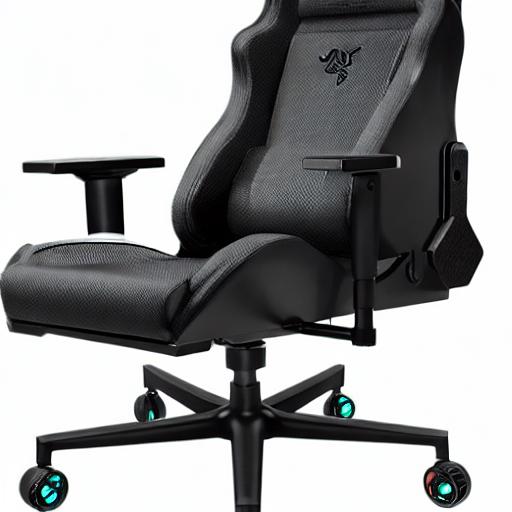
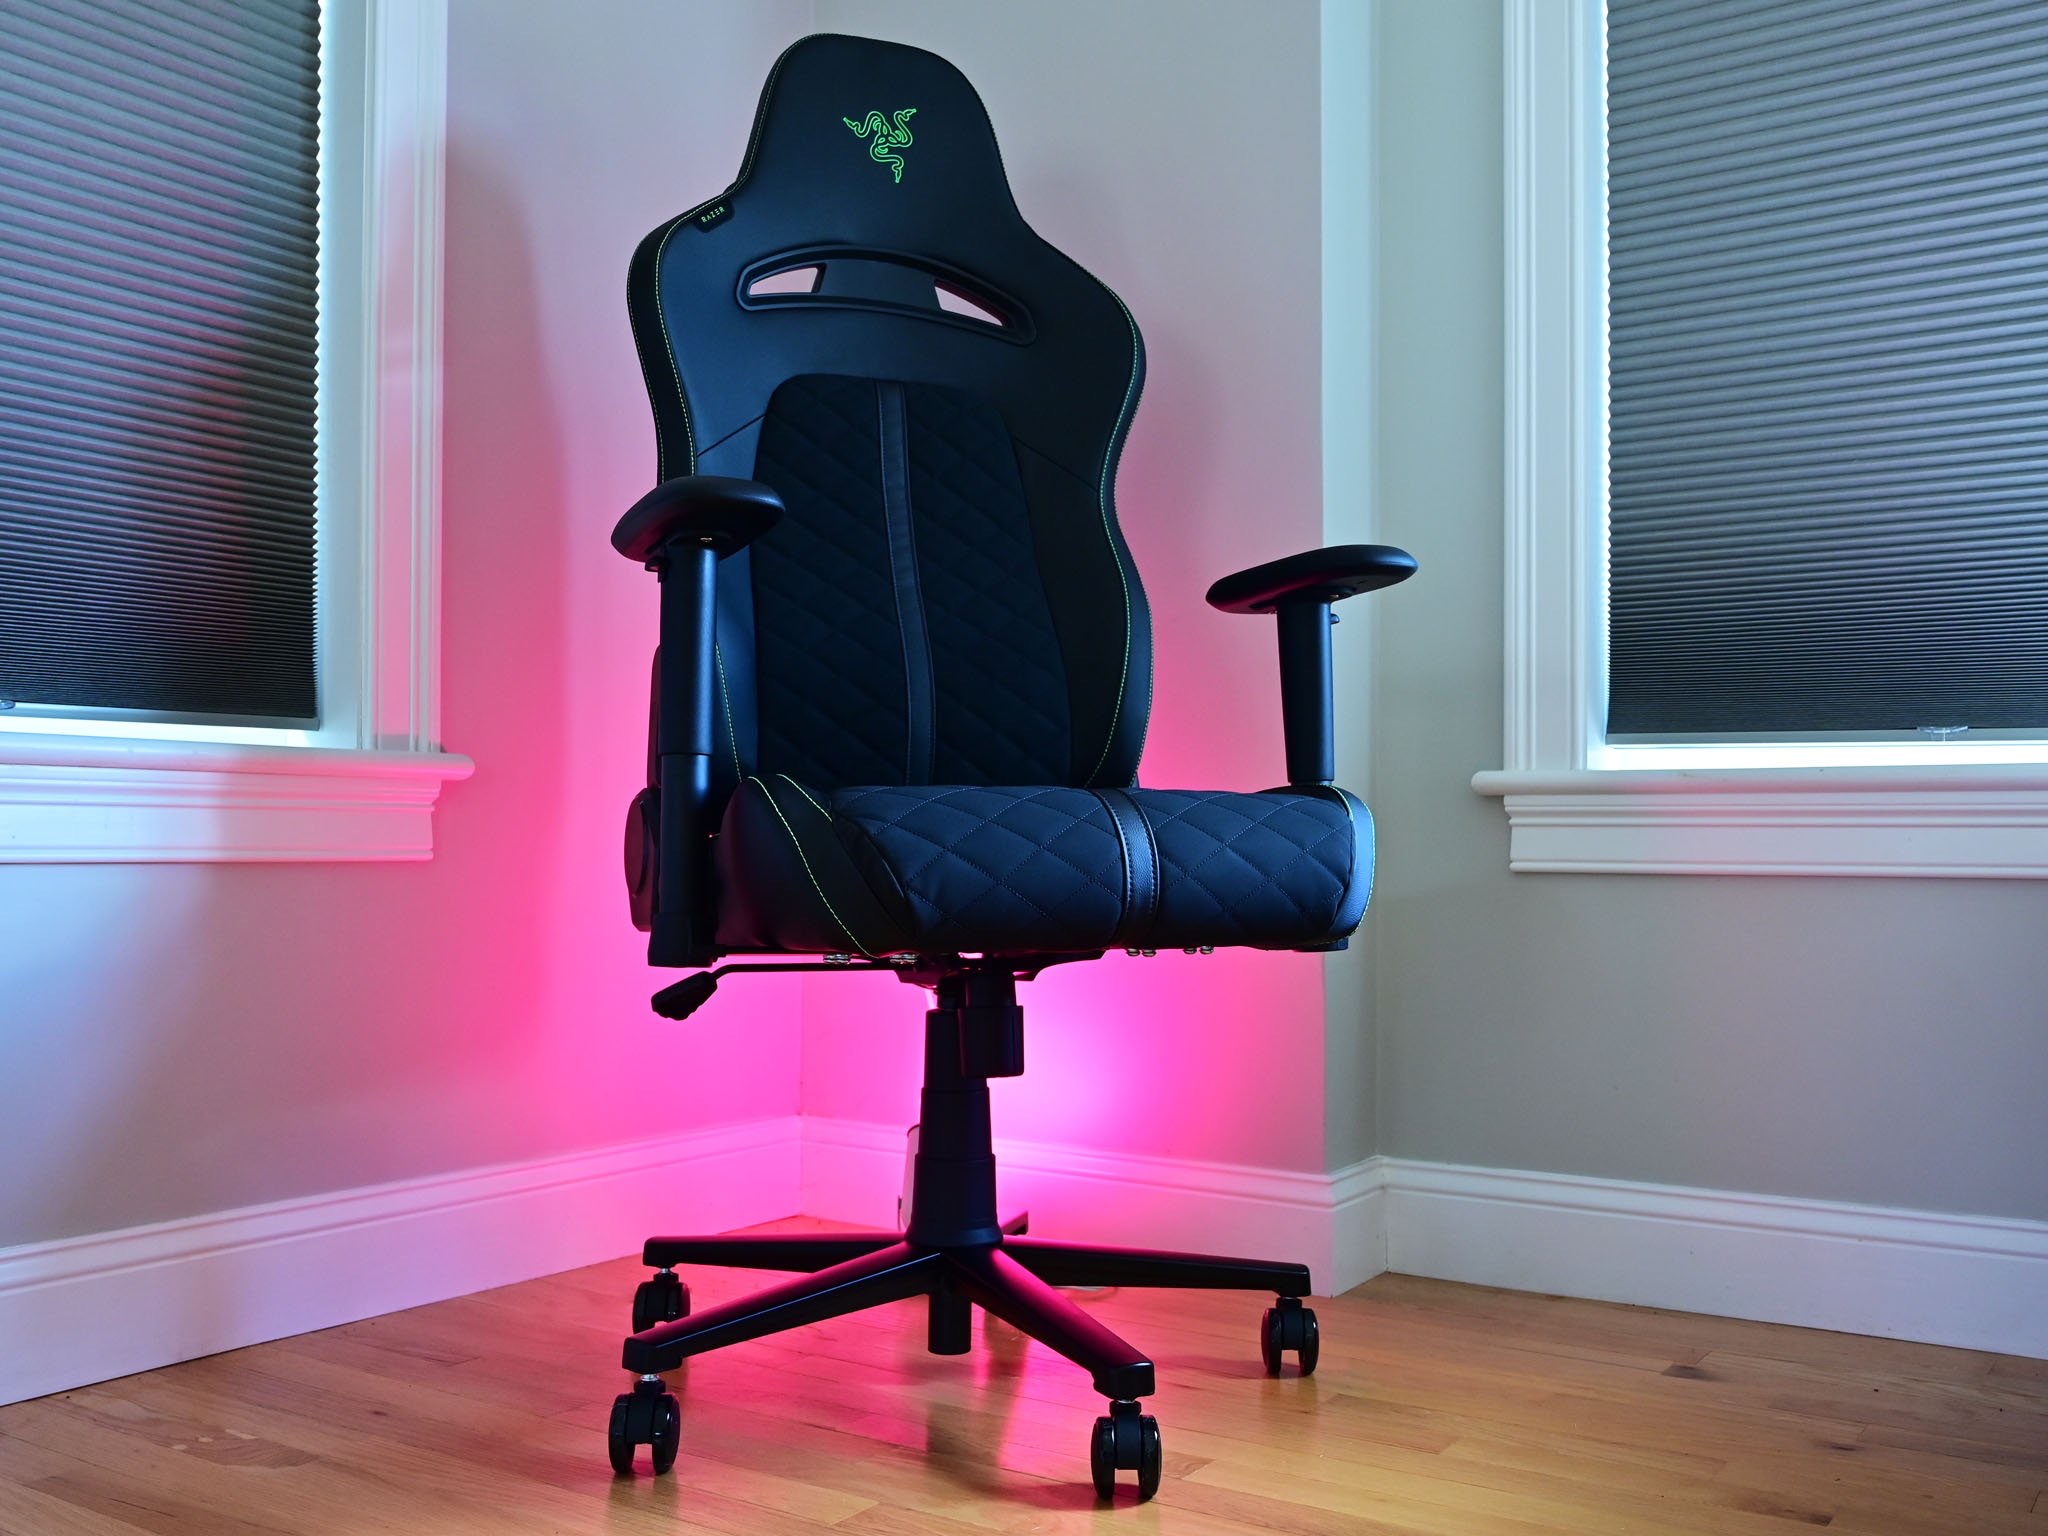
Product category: items_chair
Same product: no